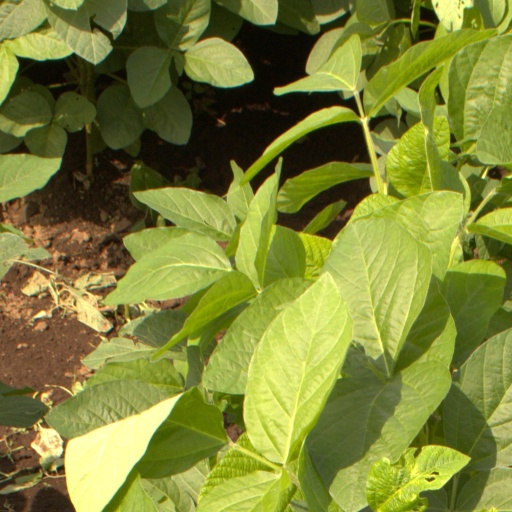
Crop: soybean